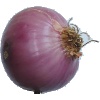
Label: Onion Red Peeled 1